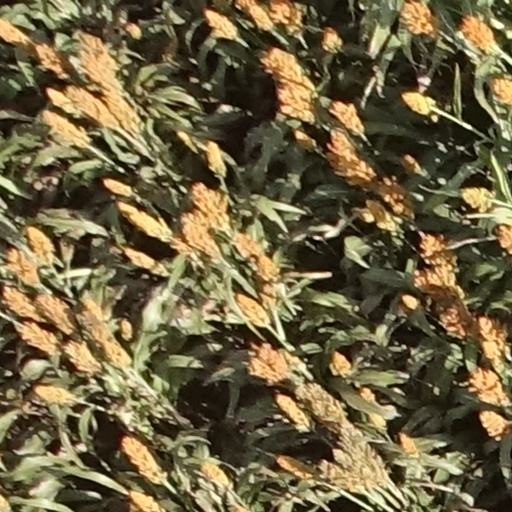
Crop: sorghum